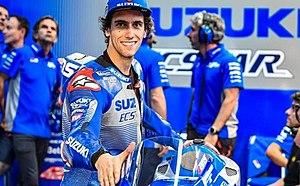
Álex Rins Navarro, né le 8 décembre 1995 à Barcelone est un pilote de vitesse moto espagnol. Il court dans la catégorie MotoGP pour le team Suzuki Ecstar en compagnie de l'espagnol Joan Mir.